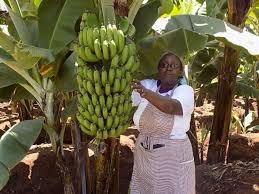
Mwanamke mmoja ako kwenye shamba. Hili ni shamba la migomba. Kuna mkungu wa ndizi. Ameshikilia huu mkungu wa ndizi. Huyu mwanamke amevalia shati ya rangi ya nyeupe. Amekodoa macho kodo kodo.